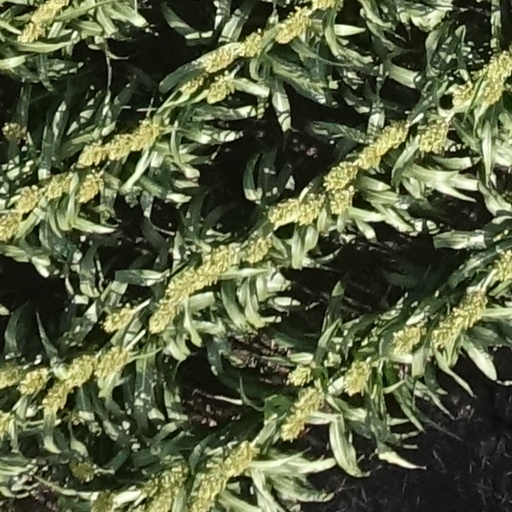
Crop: sorghum